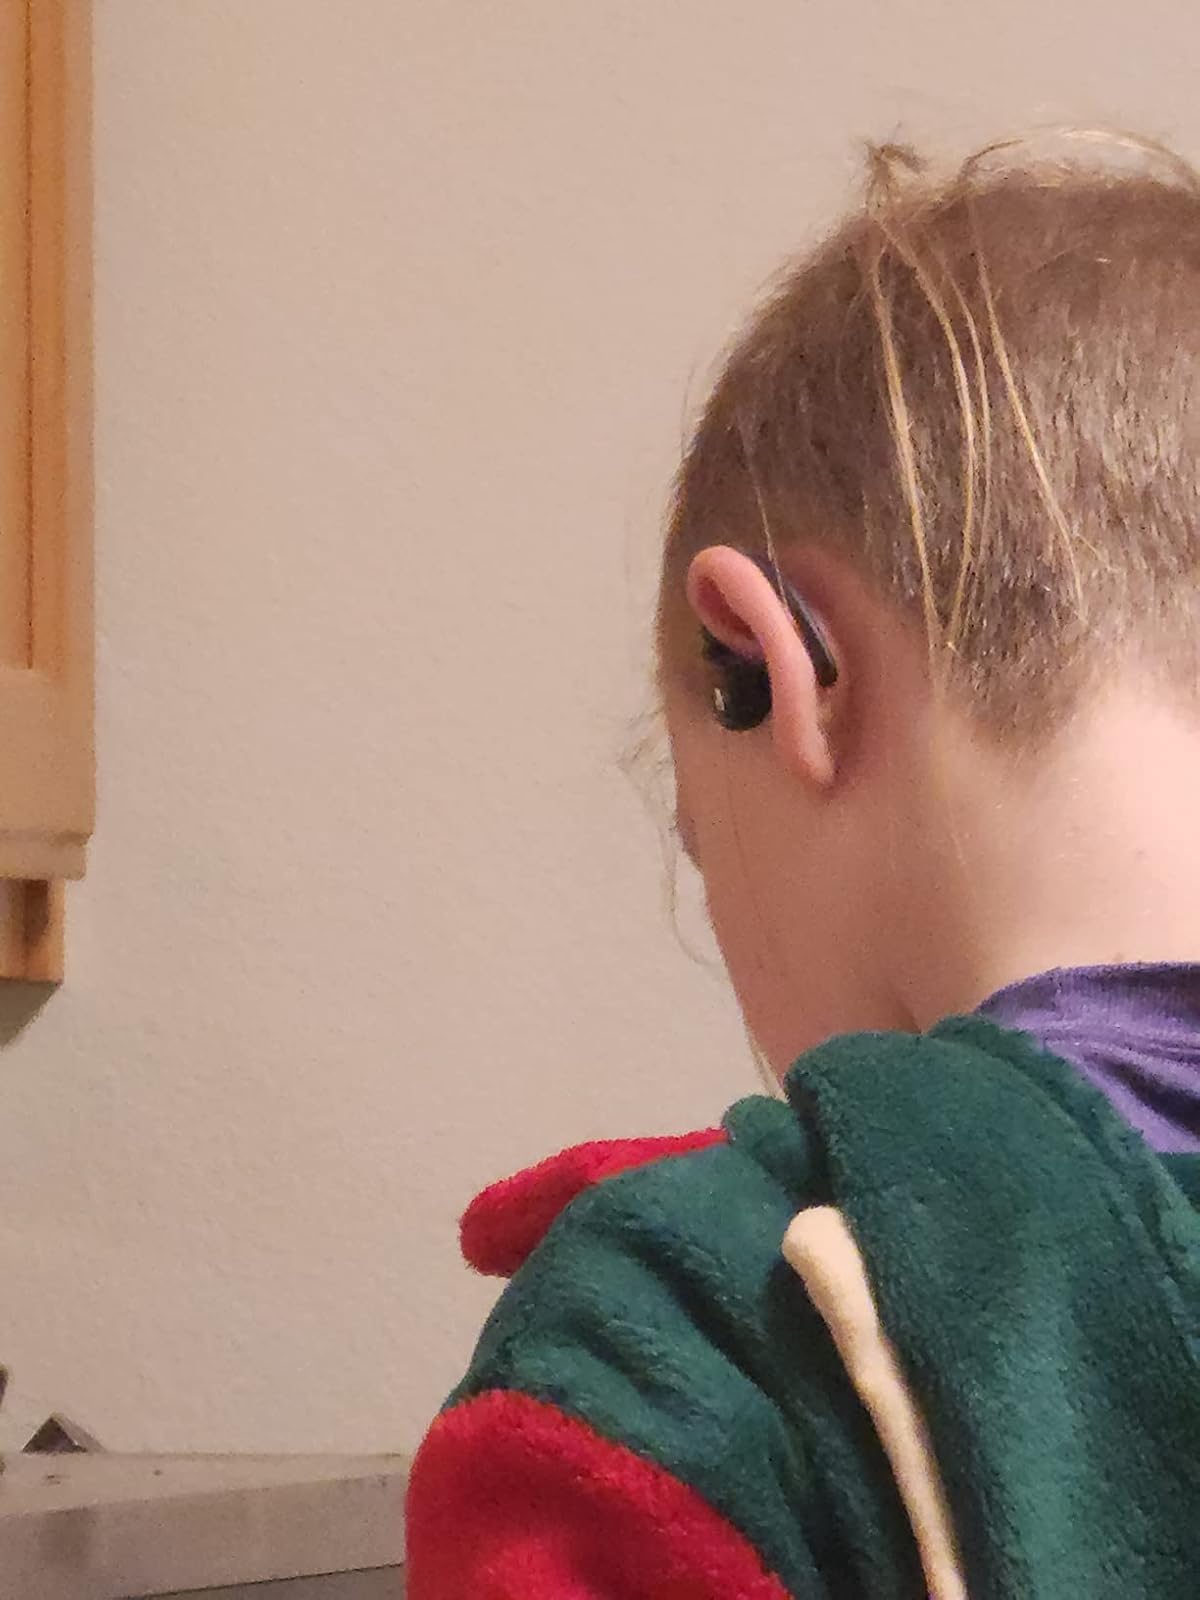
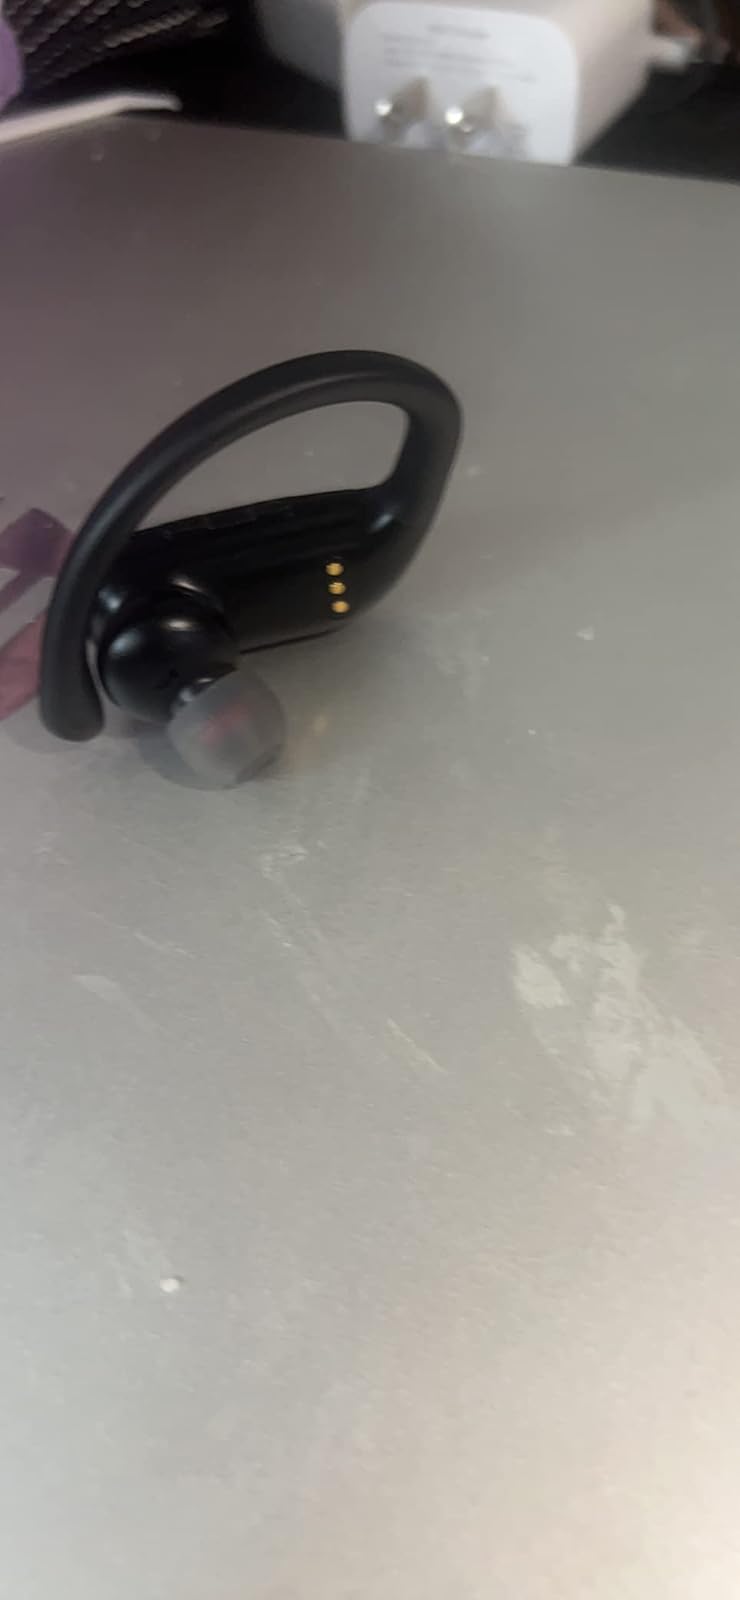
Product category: earbuds
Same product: yes